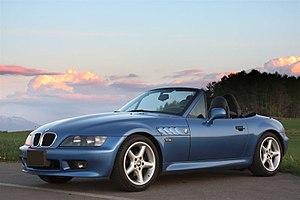
Les BMW Z sont une série de voiture de sport roadster GT du constructeur automobile allemand BMW, commercialisées depuis 1989 avec les BMW Z1, BMW Z3, BMW Z8, BMW Z4, BMW Z4 II, BMW Z4 III, BMW Concept Z9, et BMW Concept Z4...